Eesti Küttejõud

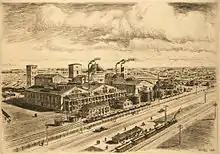
Illustration of the company's oil factory from 1936.

AS Eesti Küttejõud (also: AS Eesti Kütte-Jõud; commonly: Küttejõud; literally: Estonian Heating Power) was an oil shale company located in Küttejõu, Estonia. The Küttejõu township, now district of Kiviõli, is named after the company.